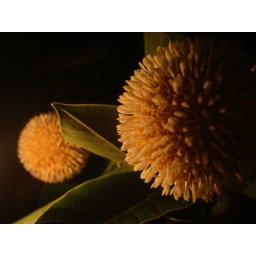
my favourite Kodom flower in candle lyt...